Aubrey Park Hotel

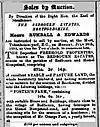
Sale notice for Foster's Farm 1893

Aubrey Park was previously called Foster's Farm and it seems that during the 17th century it was owned by the Carpenter family who were wealthy Redbourn residents possessing large areas of land. Until 1640 they lived at Revel End which is adjacent to Foster's farm. They then built Redbourn House in the early 18th century. The Carpenter family named the eldest son George for five generations and all lived in or around the village.